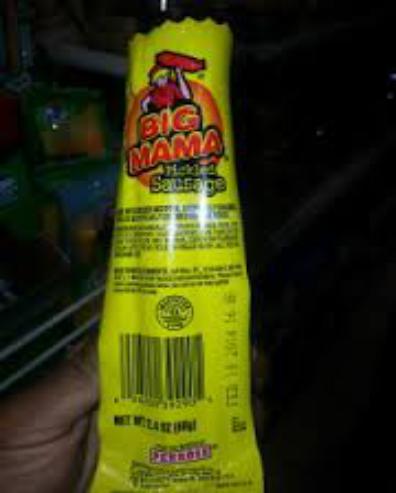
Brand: Big Mama Sausage
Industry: Food